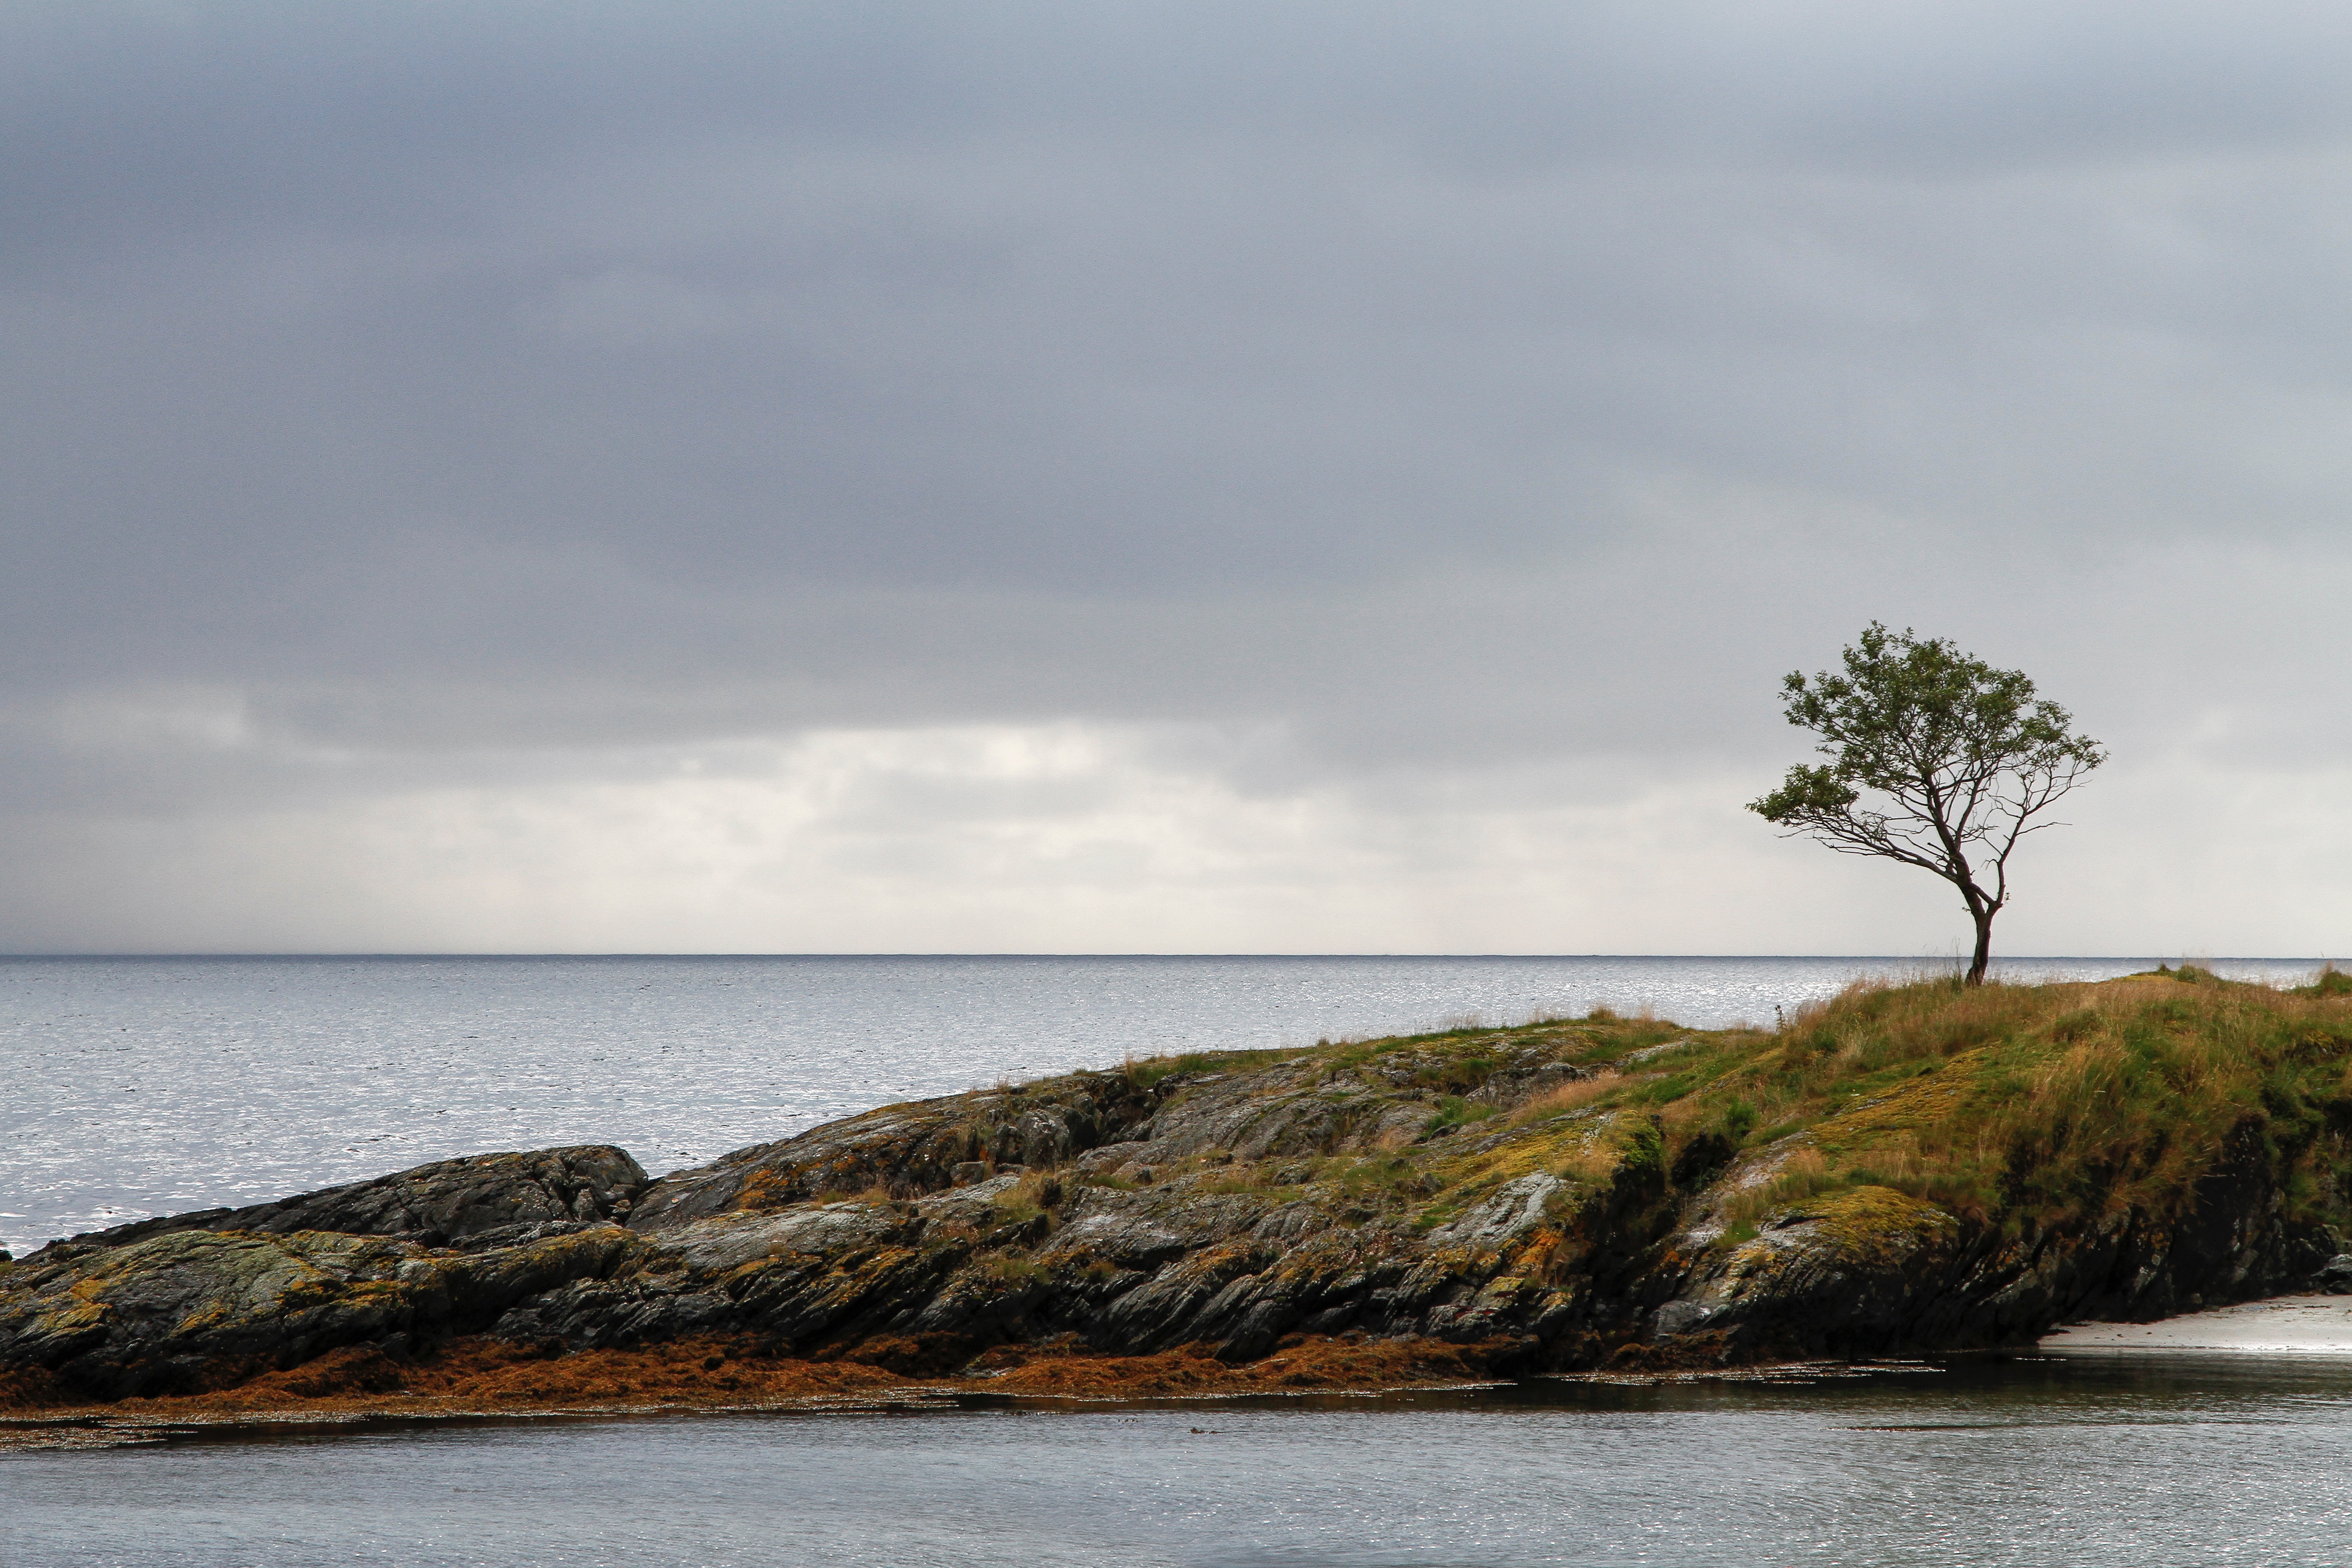
beach, sea, coast, water, nature, rock, ocean, horizon, cloud, shore, wave, cliff, cove, tower, bay, island, terrain, body of water, cape, islet, wind wave